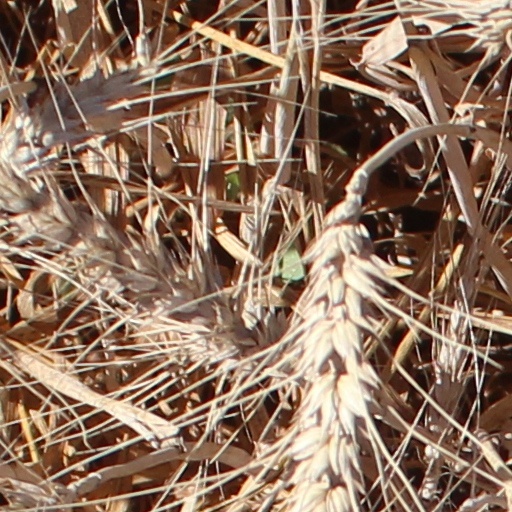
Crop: wheat